Denizli

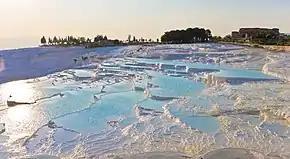
Pamukkale is a main tourism attraction in Denizli Province.

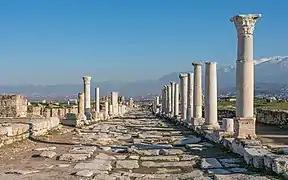
Archaeological site of Laodicea on the Lycus between Pamukkale and Denizli, Turkey. The photo shows Syria Street.

In antiquity, it was an important Greek town, called Attouda (Αττούδα), that existed through the ancient Greek and Roman eras; it was near the cities (Hierapolis and Laodicea on the Lycus) and flourished through the Byzantine period.